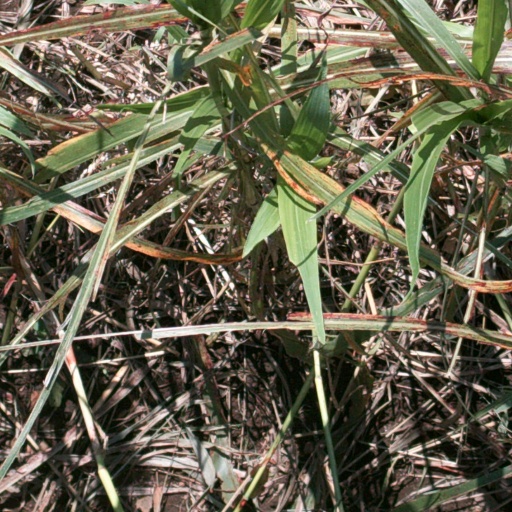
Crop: sorghum